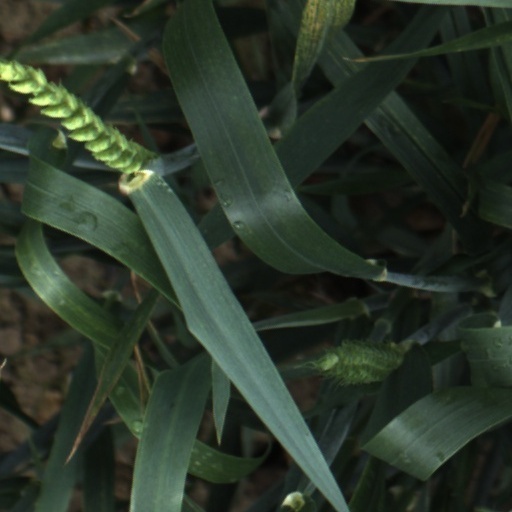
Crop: wheat